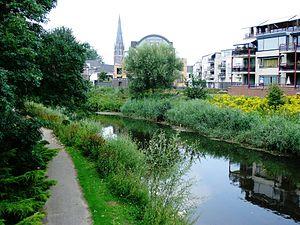
L'Aa est une rivière néerlandaise du centre-est et de l'est du Brabant-Septentrional. Sa source est située dans le Limbourg néerlandais près de Meijel. À Bois-le-Duc, elle rejoint le Dommel pour former la Dieze. À partir de 1922, la rivière a été canalisée sur la plus grande partie de son trajet.